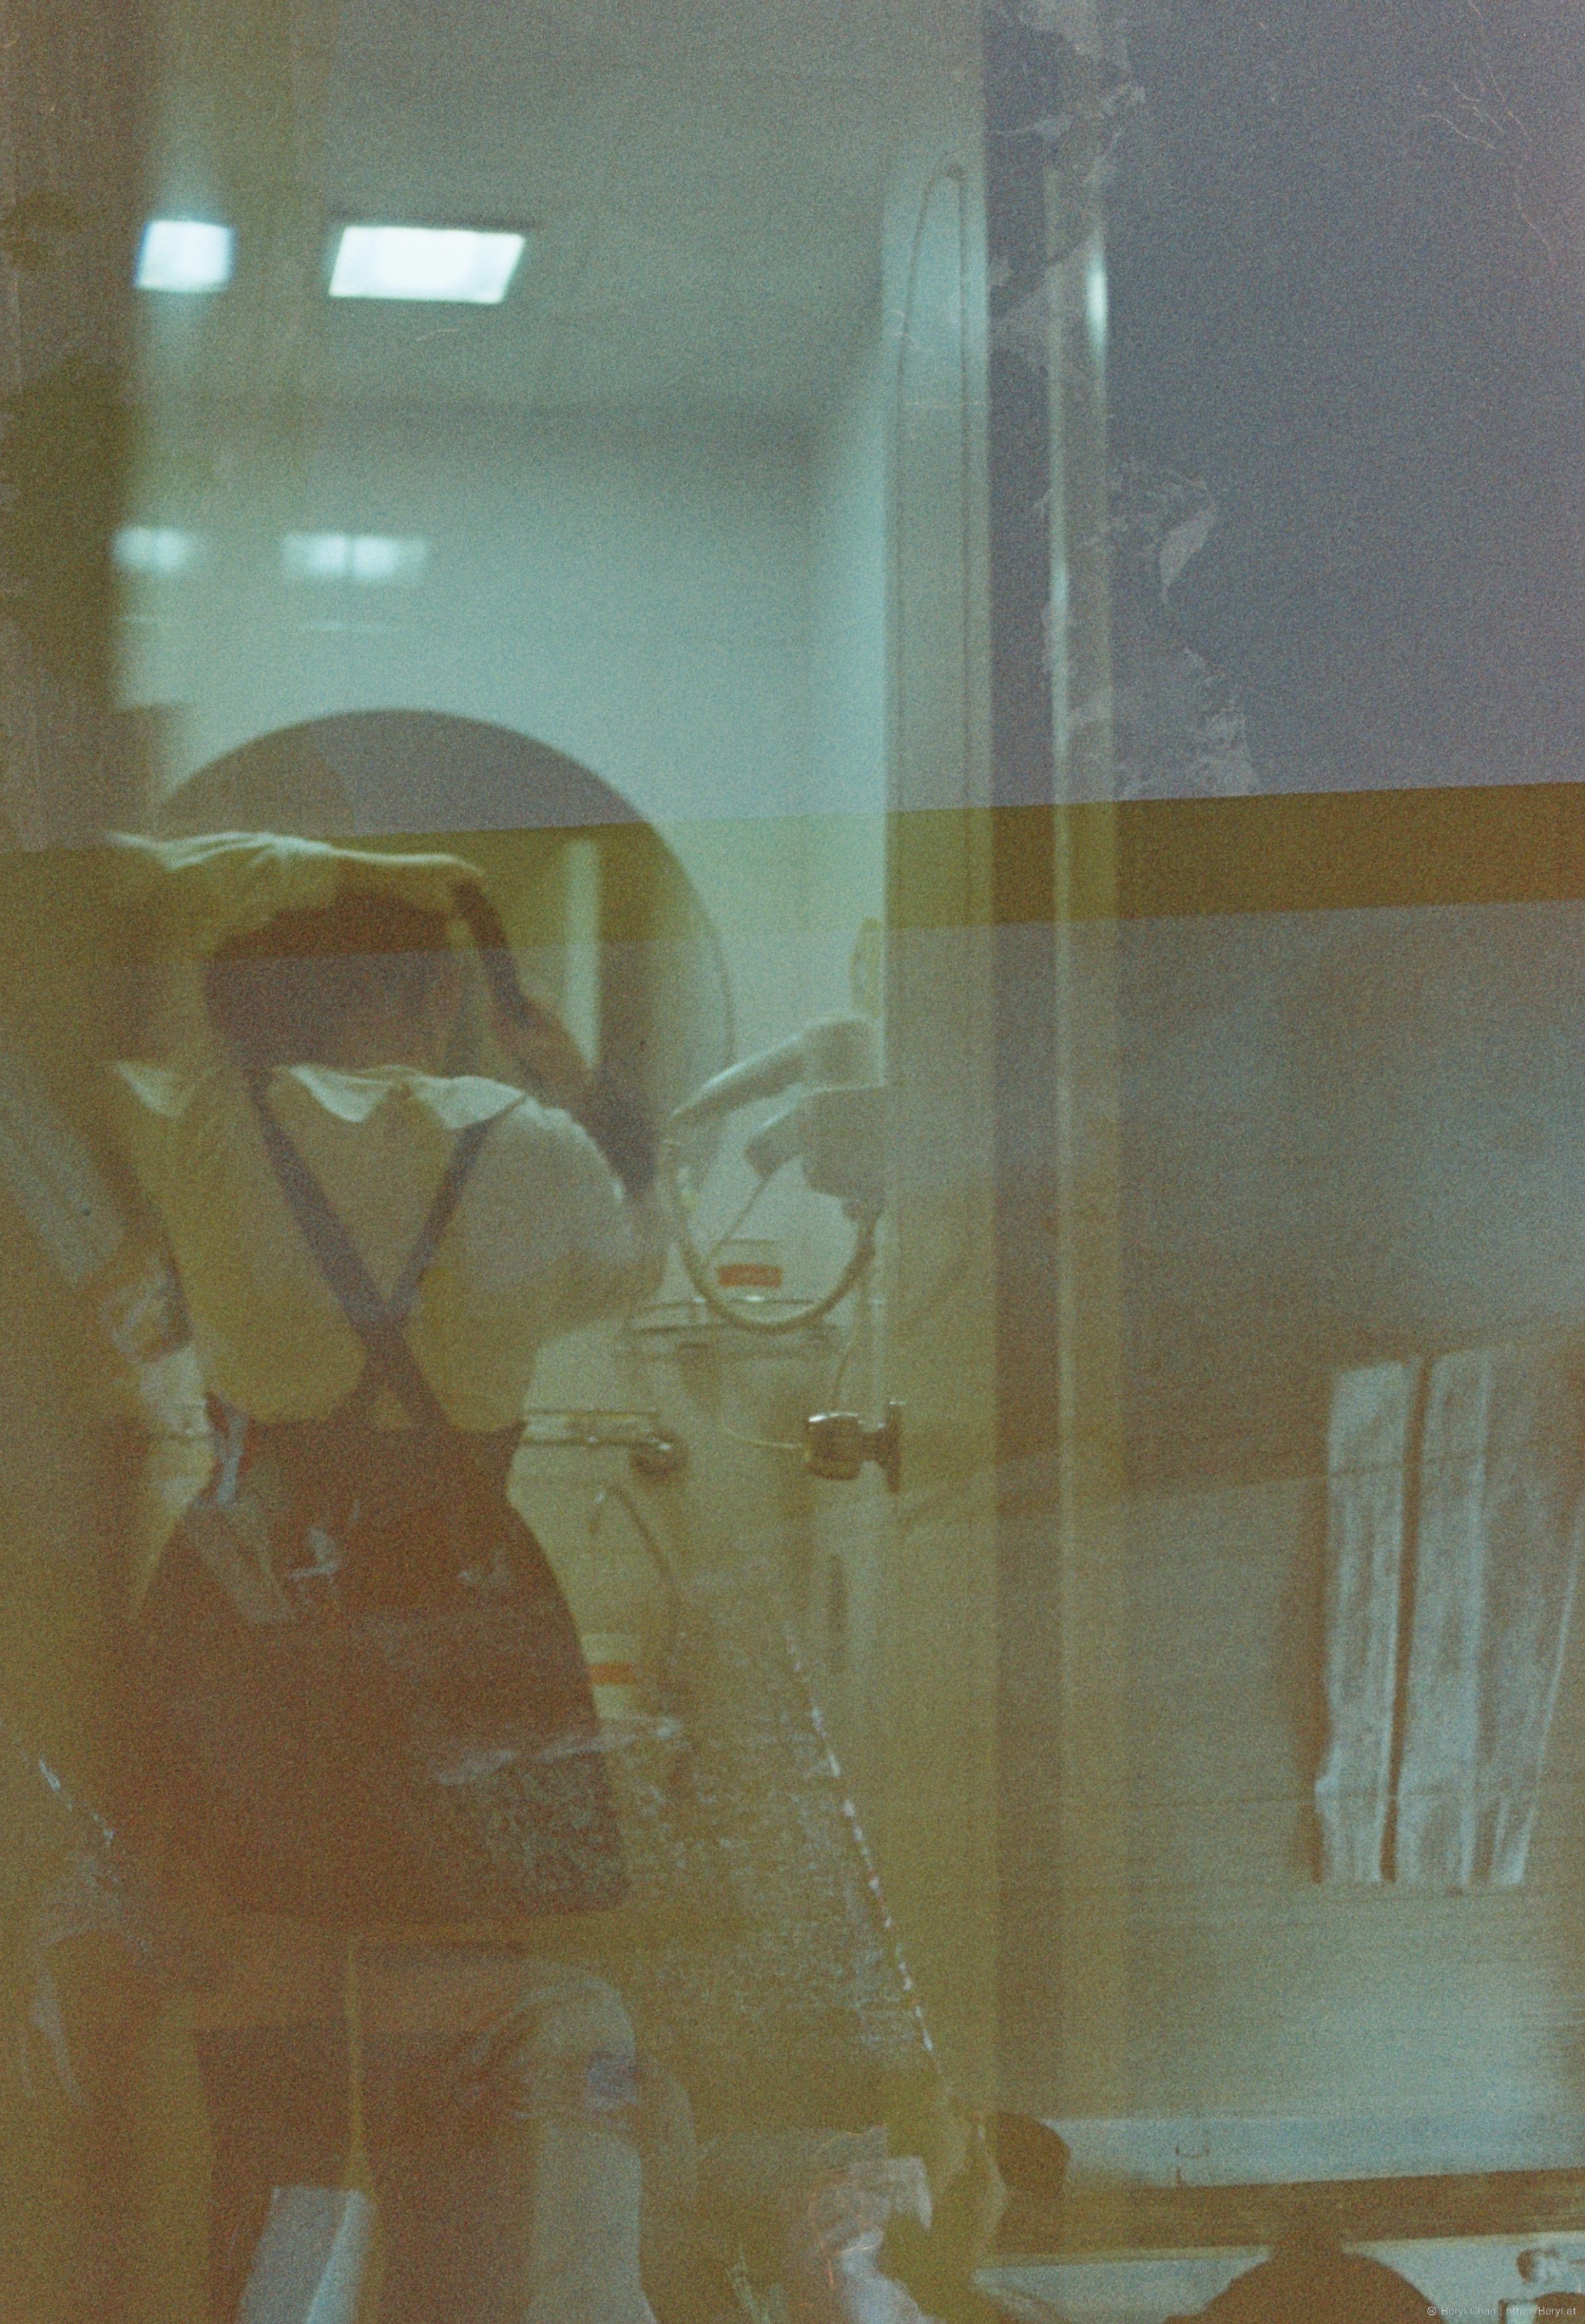
girl, vintage, grain, glass, cute, film, chinese, nikon, painting, art, 50mm, sketch, drawing, back, legs, faceless, kodak, image, skirt, longhair, socks, overkneesocks, tights, kneehighsocks, kneesocks, twintail, longsocks, nikonf3, kneehigh, grainy, expired, shape, modern art